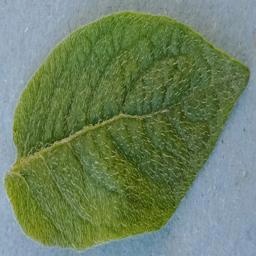
Etiqueta: Sana